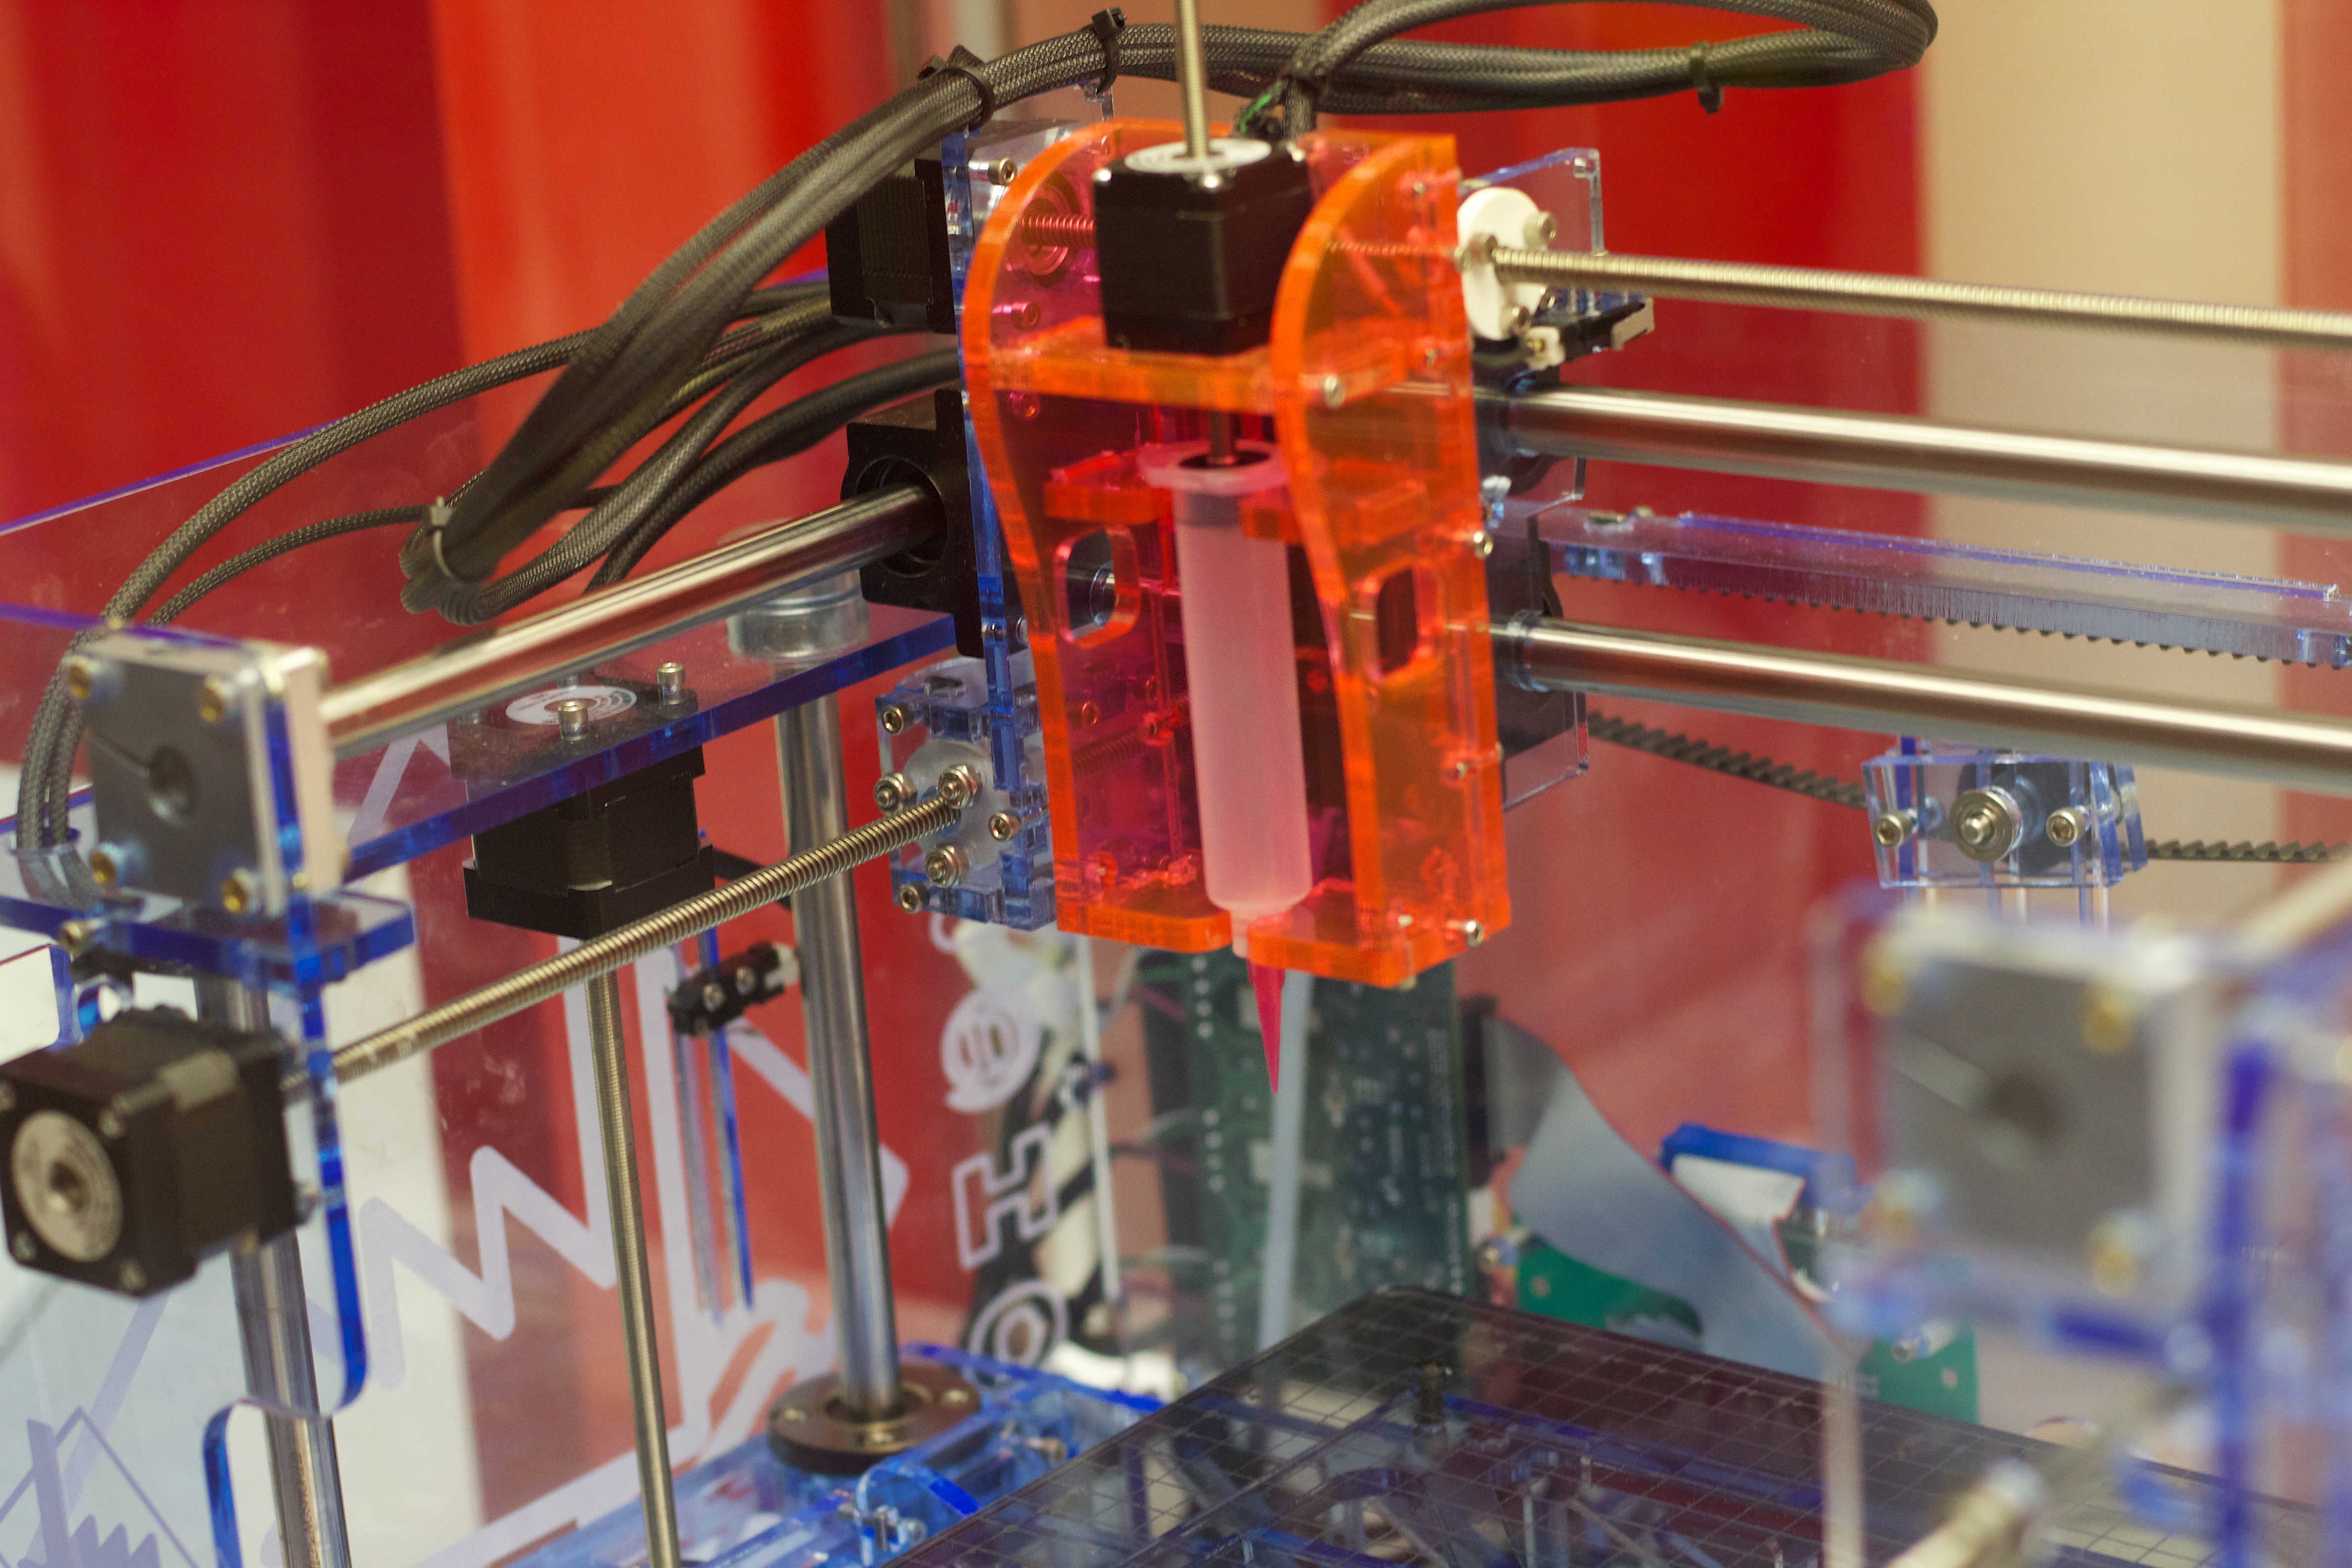
technology, vehicle, machine, robot